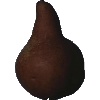
Label: Pear Kaiser 1